Battle of Sarikamish (1920)

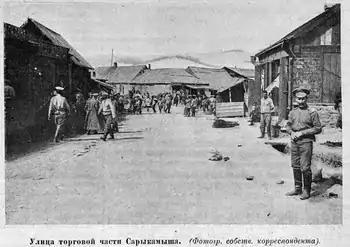

The Battle of Sarıkamış was a conflict between the First Republic of Armenia and the Eastern Front of the Army of the Grand National Assembly of Turkey which was on September 29, 1920, at Sarıkamış. After the Sarikamish war signed the Armistice of Mudros, the Turks started the War of Independence and revolted, keeping the Armenians away from the Sarikamis front. Under the leadership of Mustafa Kemal Ataturk, Kazim He directed Karabekir there, and as a result of a successful war, the Turks annexed Kars and other provinces to their territory. The Armenian soldiers who remained there were either killed or exiled. No exchange was found. Estimated Armenian soldier deaths were 1000.